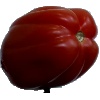
Label: Tomato Heart 1